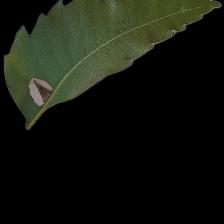
Plant: Neem